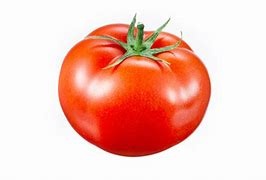
Label: tomato